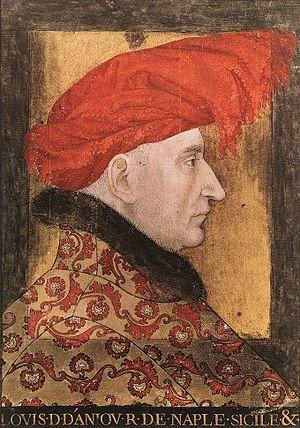
Cette page dresse une liste de personnalités mortes au cours de l'année 1417 :
Barthélemy d'Eyck est un artiste peintre originaire de la principauté de Liège et actif entre 1444 et 1470, peintre de René d'Anjou, à qui plusieurs peintures sur bois, enluminures et dessins sont attribués.